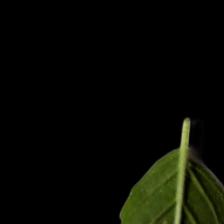
Plant: Tulsi